Vannevar Bush

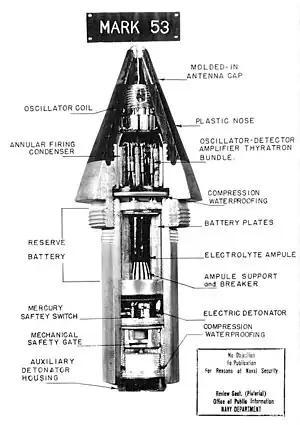
A cut away diagram of an arrow-shaped object, indicating the location of the antennae, batteries and switches.

In May 1938, Bush accepted a prestigious appointment as president of the Carnegie Institution of Washington (CIW), which had been founded in Washington, D.C. Also known as the Carnegie Institution for Science, it had an endowment of $33 million, and annually spent $1.5 million in research, most of which was carried out at its eight major laboratories. Bush became its president on January 1, 1939, with a salary of $25,000. He was now able to influence research policy in the United States at the highest level, and could informally advise the government on scientific matters. Bush soon discovered that the CIW had serious financial problems, and he had to ask the Carnegie Corporation for additional funding.